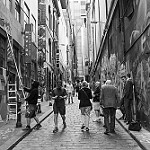
Label: B & W